East Siberian brown bear

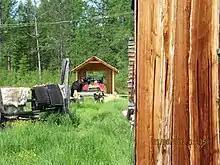
Bear investigating a campsite, Sakha Republic.

Given the vast, wild, and virtually uninhabited territory which they inhabit, Siberian brown bears tend to be much less skittish with the presence of humans, as opposed to the Eurasian or some American brown bear subspecies. European brown bears, for example, as they inhabit a continental area far smaller than Siberia or Russia, are generally warier of people, as they are, more or less, persecuted and feared throughout their range. Both literally and figuratively, European bears are "surrounded" by humans and their dogs on all sides, on an already-cramped continent, a harsh reality which dictates their very movements and behaviours. Thus Siberian brown bears have no fear, and will readily destroy any vulnerable or unprotected food source, including hunters' outdoor food stores, and even homes or huts where there is any enticing scent, leading to potential human-bear confrontations.